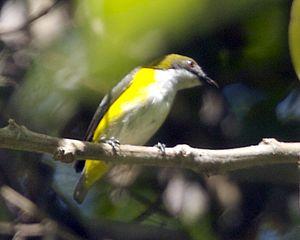
Le Dicée à flancs jaunes est une espèce de passereau placée dans la famille des Dicaeidae.